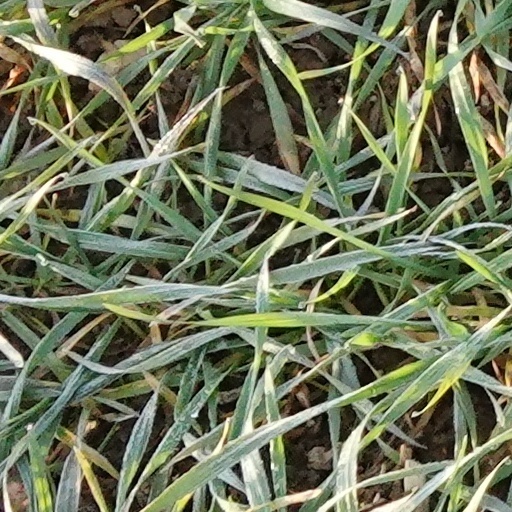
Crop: wheat